Villemaréchal

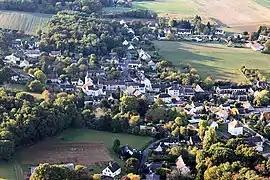
A general view of Villemaréchal

Villemaréchal is a commune in the Seine-et-Marne department in the Île-de-France region in north-central France. On 1 January 2019, the former commune Saint-Ange-le-Viel was merged into Villemaréchal.